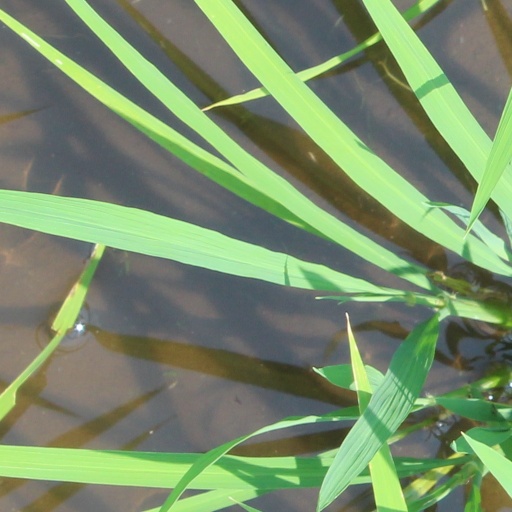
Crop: rice